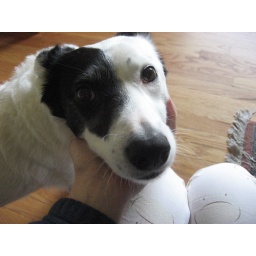
This little face likes to come over and make puppy eyes at me while I'm working.